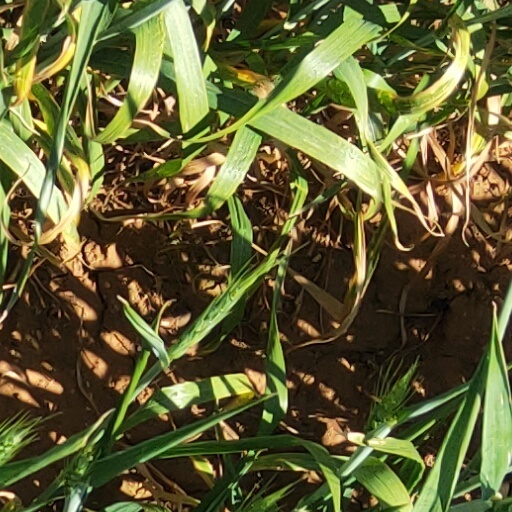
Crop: wheat